VFA-203

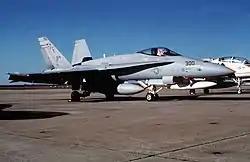
VFA-203 F/A-18A at Andrews Air Force Base in 1990

VFA-203, nicknamed the "Blue Dolphins", was a Strike Fighter Squadron of the U.S. Naval Reserve. It was established as Attack Squadron 203 (VA-203) flying the A-4 Skyhawk at NAS Jacksonville, Florida on 1 July 1970, as a reserve force squadron (RESFORON) under a new concept in the reorganization of the Naval Air Reserve Force. The reorganization was intended to make the reserves more compatible with active duty units and to increase their combat readiness. The squadron later relocated to NAS Cecil Field, Florida and transitioned to A-7 Corsair II followed by the F/A-18 Hornet. Following the 1999 BRAC-directed closure of NAS Cecil Field, the squadron relocated to NAS Atlanta, Georgia. VFA-203 was deactivated on 30 June 2004 prior to the BRAC-directed closure of NAS Atlanta.